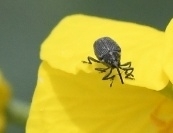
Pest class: Cabbage_seedpod_weevil